Flinders Island

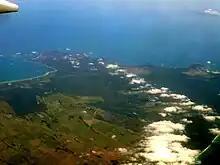
Aerial view of the northwest of Flinders Island

In the late 18th century, the island was often frequented by sealers and Aboriginal women, the majority of whom had been kidnapped from their mainland tribes. Seal stocks soon collapsed, causing the last sealing permit to be issued in 1828. Many sealers' families chose to stay in the Furneaux Group, subsisting on cattle grazing and muttonbirding.